Velvet Tone Records

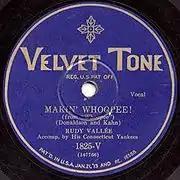
Label of a Velvet Tone Record, c. 1928, featuring Rudy Vallee

Velvet Tone Records was an American record label that was founded by Columbia Records in 1925 and closed in 1932. Velvet Tone featured material identical to that of Columbia's two other low price labels, Harmony Records and Diva Records (and after Diva was discontinued, Clarion Records).